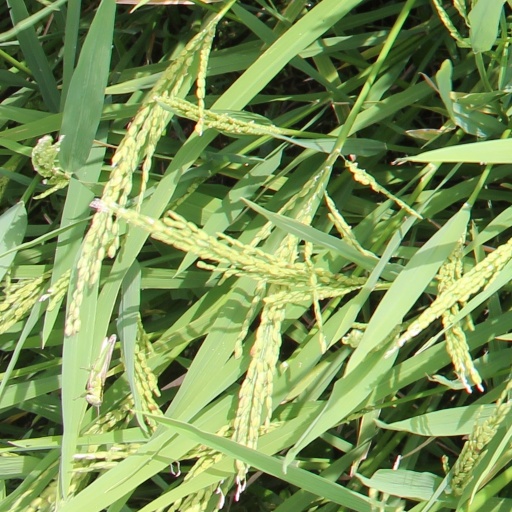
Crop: rice